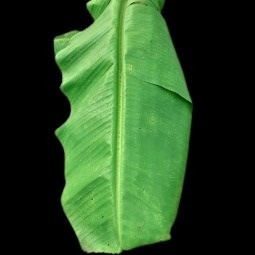
Label: Calcium